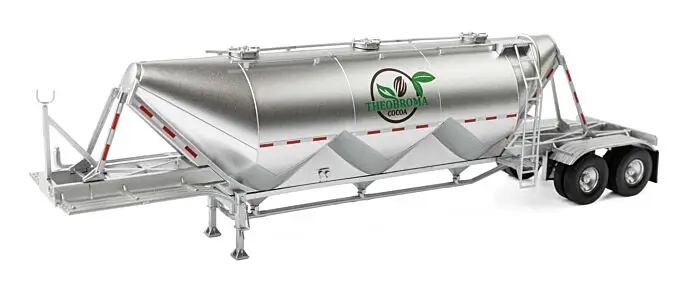
Walthers Scenemaster 1/87 HO Dry Bulk Semi Trailer Theobroma Cocoa 949-2625
Adult collectible, NOT a toy Die cast & plastic replica, Approximately 5.75" long. We are not responsible for any taxes, duty, VAT, customs or other fees on the receiver’s end. Check out our other items and save on shipping! To receive combined shipping, place the items you wish to purchase in your cart, discounted shipping will be automatically calculated at checkout. Please complete all your shopping before checking out, we cannot combine shipping on separate orders. Sorry, no shipping refunds can be given for combining separate orders.
Brand: Walthers
Category: Arts & Entertainment > Hobbies & Creative Arts > Collectibles > Scale Models > Trucks